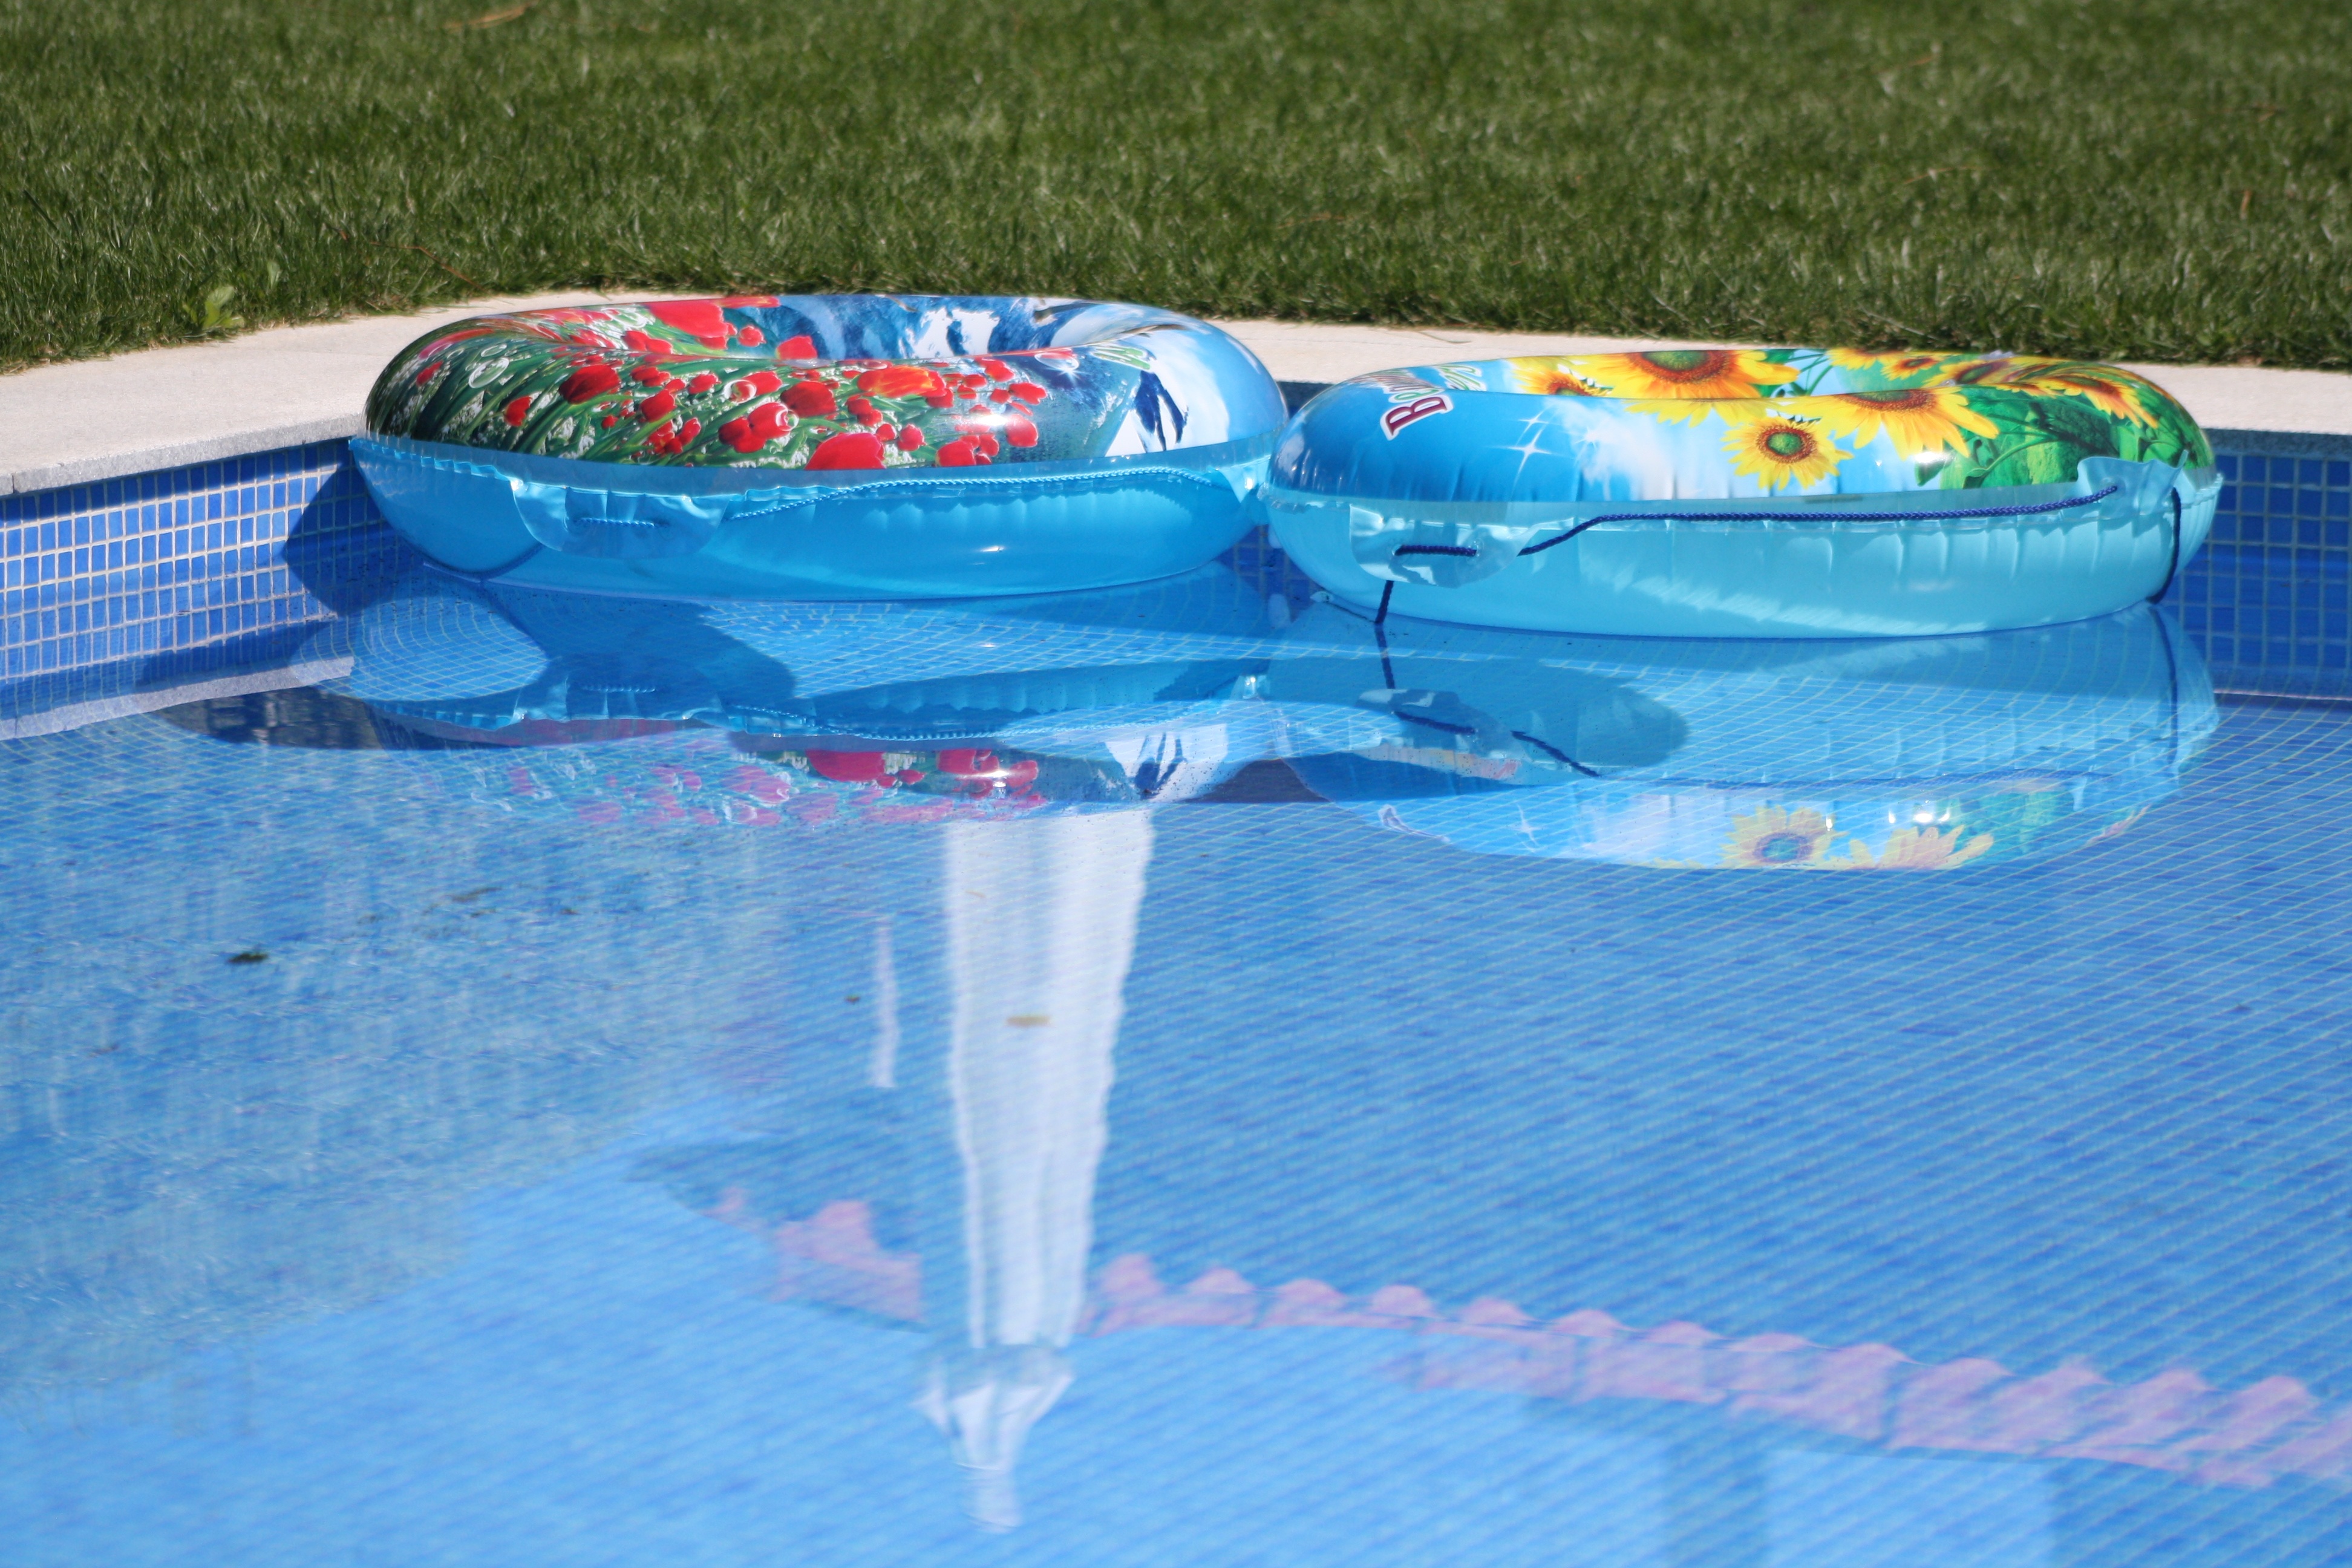
lawn, play, recreation, pool, amusement park, swimming pool, park, blue, leisure, product, toys, water park, floats, games, inflatable